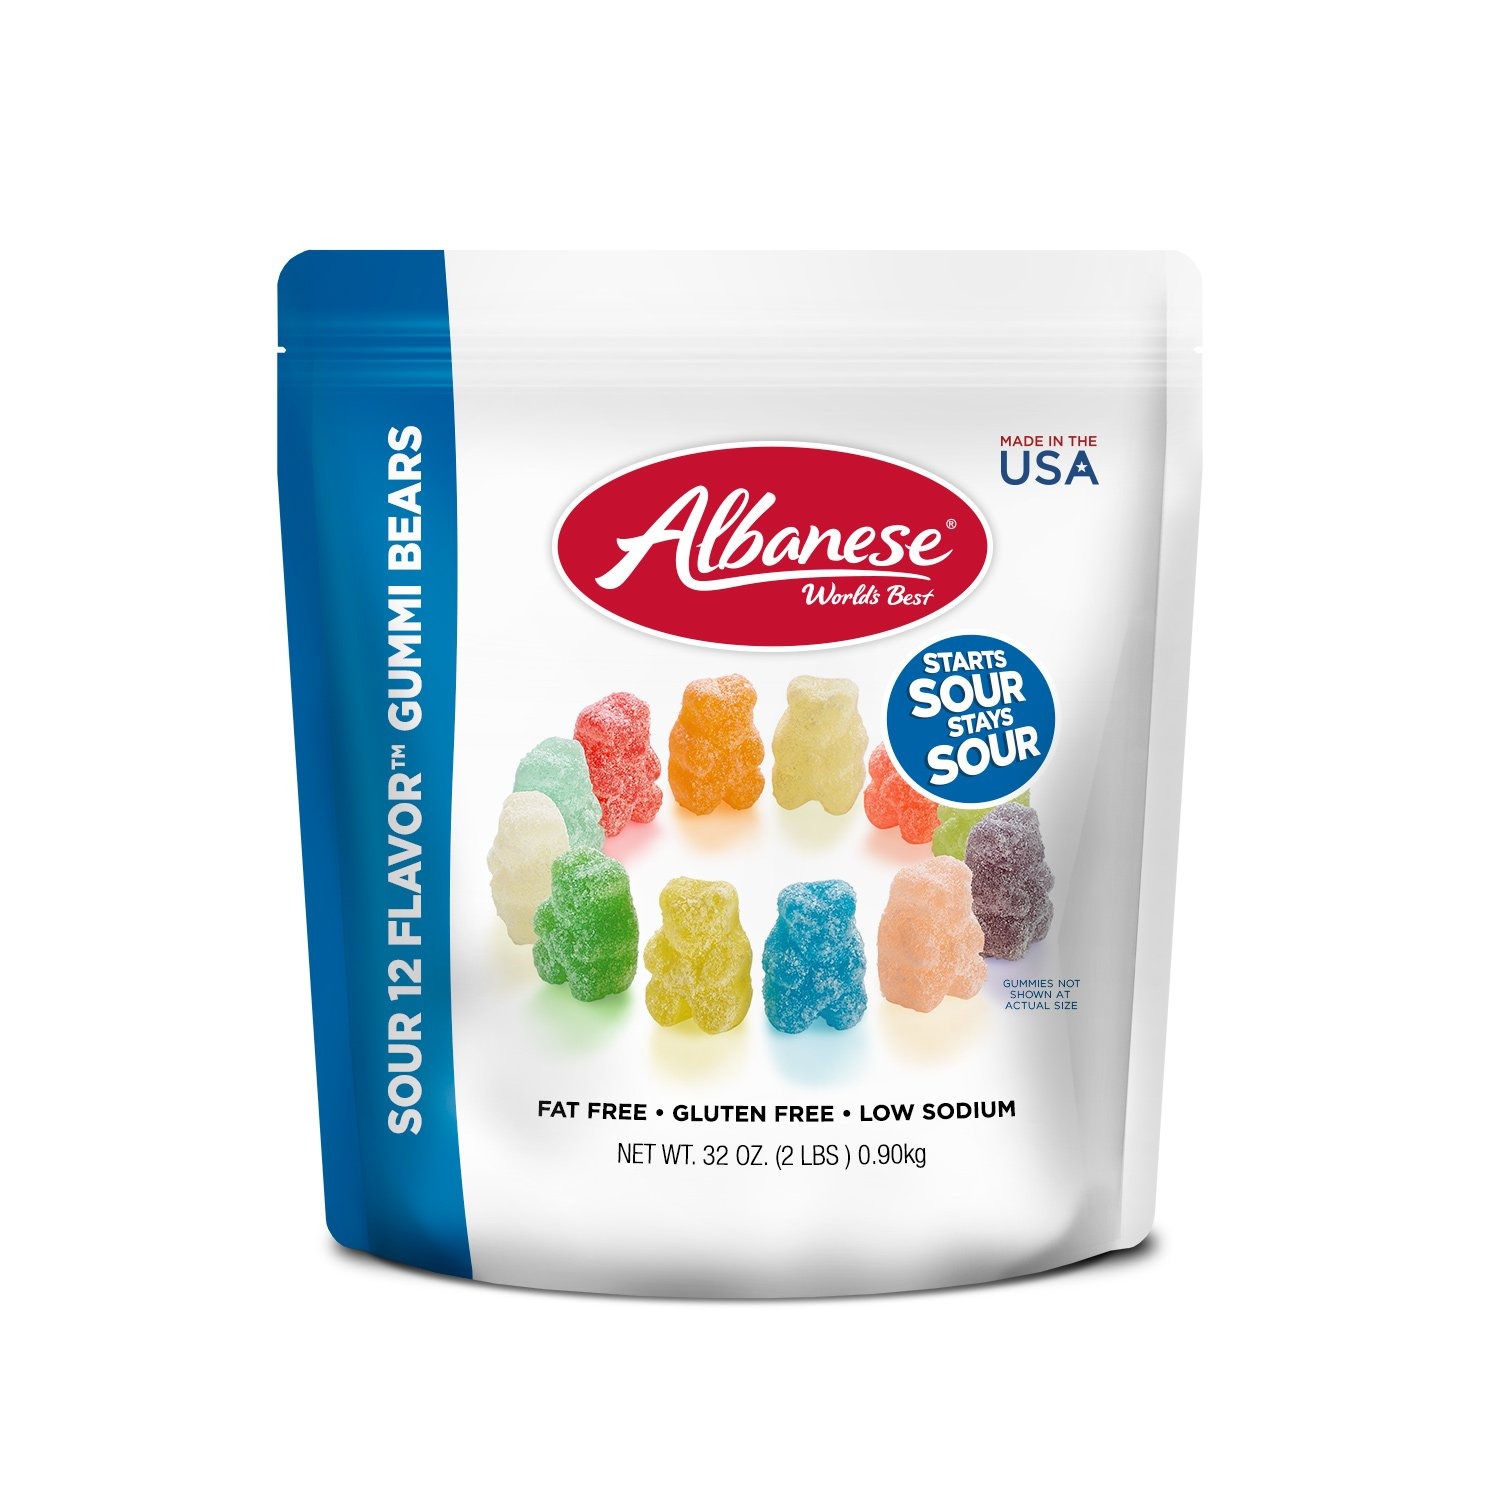
Item Name: Albanese Sour 12 Flavor Gummi Bears 32 Ounce 6 Count
Bullet Point 1: Our sour game is strong! Sour inside and out & 12 flavors - what more could you want from your Gummies?
Bullet Point 2: Stock up with 6, 32-ounce bags of Albanese 12 Flavor Sour Gummi Bears. Flavors include Cherry, Pink Grapefruit, Watermelon, Strawberry, Orange, Blue Raspberry, Lime, Grape, Green Apple, Mango, Pineapple & Lemon.
Bullet Point 3: Fat Free, Gluten Free, and only 90 calories per serving! It looks like you found your perfect snack.
Bullet Point 4: An allergy friendly treat - Peanut Free, Tree Nut Free, Dairy Free, MSG Free, Gluten Free, and No Artificial Sweeteners.
Bullet Point 5: Made in the USA with pride!
Value: 6.0
Unit: count

Price: 10.45